Serenade No. 12 (Mozart)

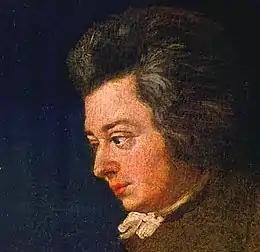
Detail of Lange's 1782–83 Mozart portrait

The Serenade No. 12 for winds in C minor, K. 388/384a, was written by Wolfgang Amadeus Mozart in 1782 or 1783. It is an unusual work – Roger Hellyer describes it as flying in the face of convention, 'a curiously sombre and powerful work which often conveys a mood of dramatic intensity'. He draws attention to its constant focus on the minor key, the ingenious canonic devices in the third movement, and the 'dramatically cumulative effect of the marvellous set of variations that form the finale'.